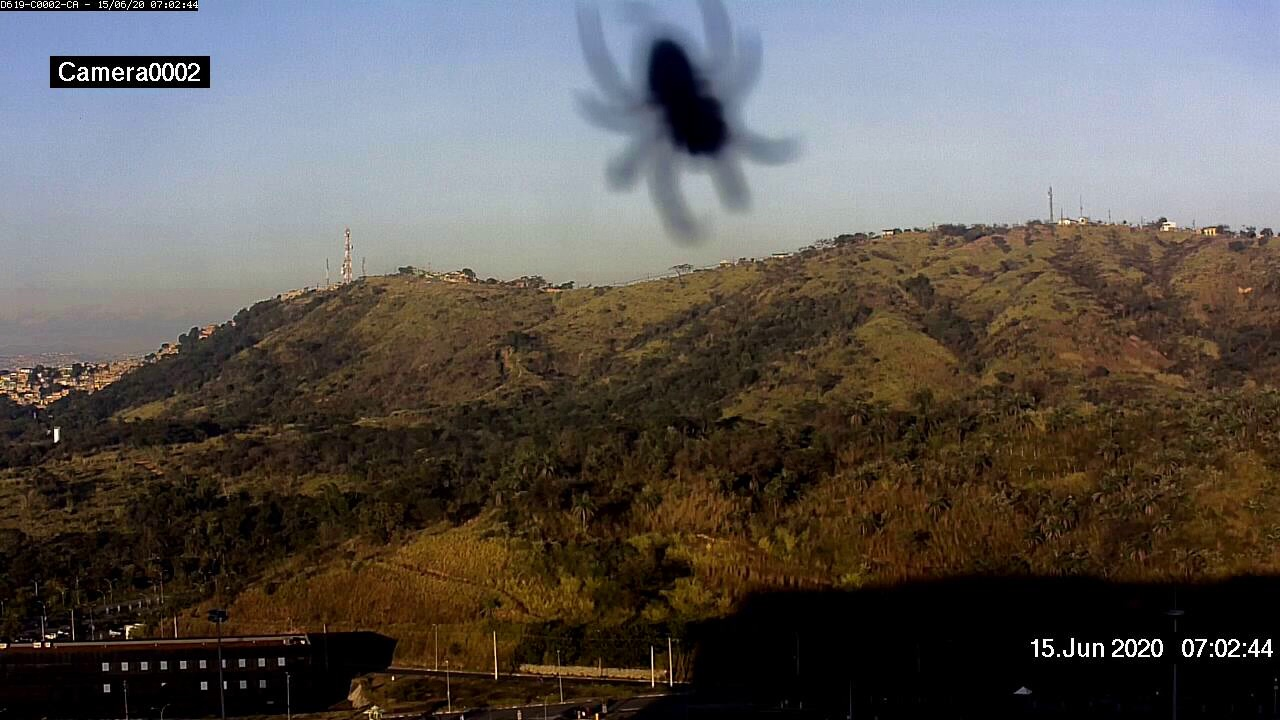
Fire: no
Smoke: no